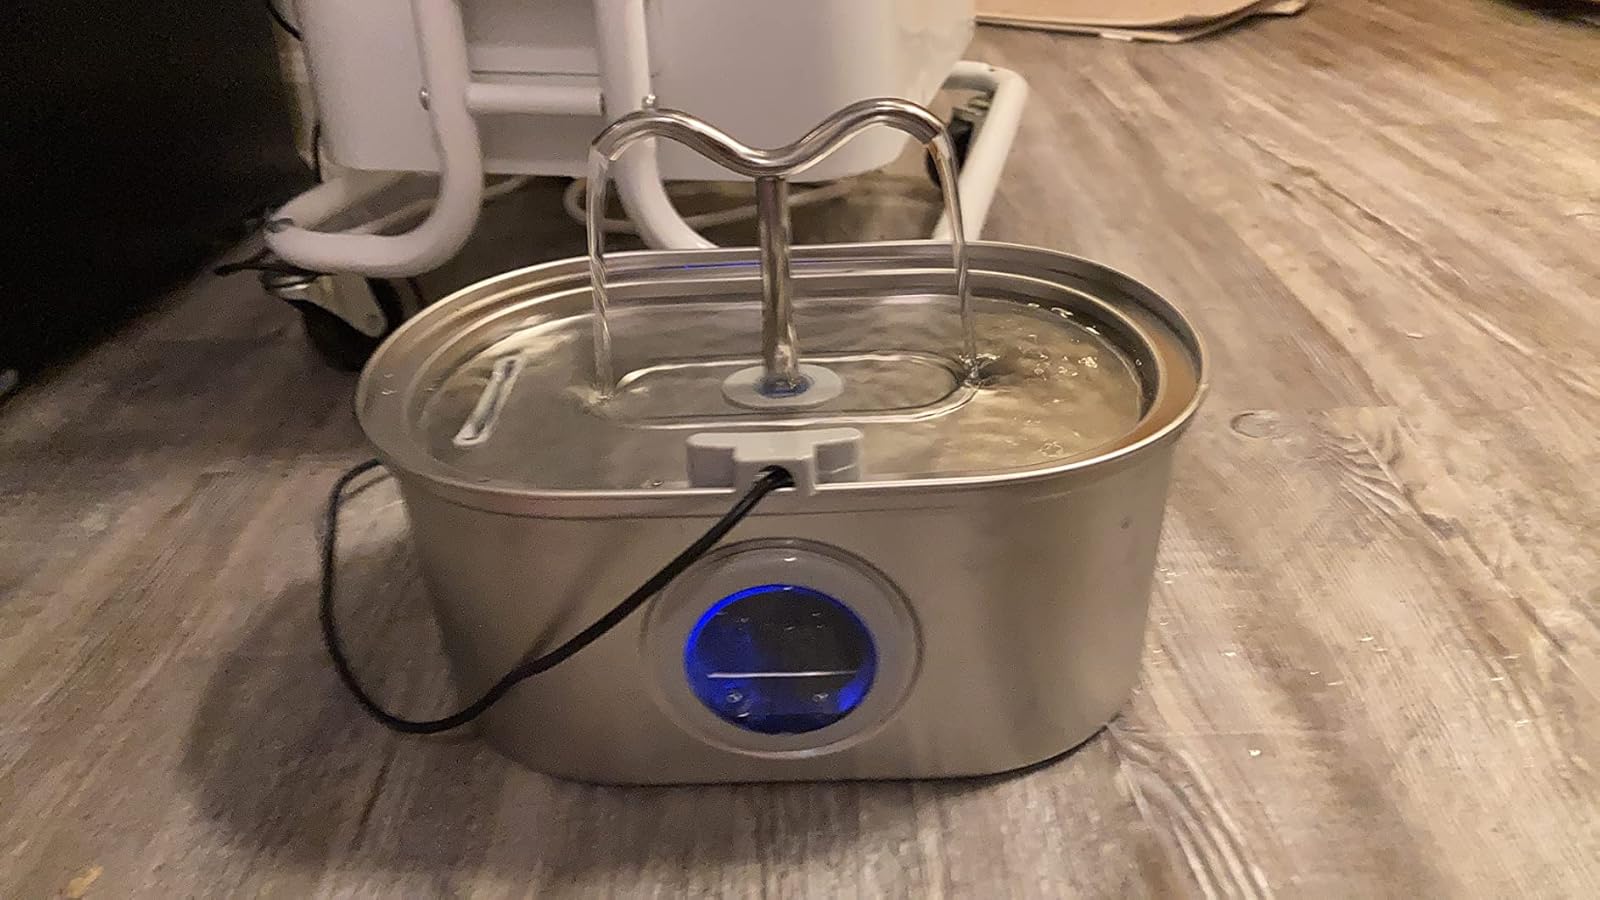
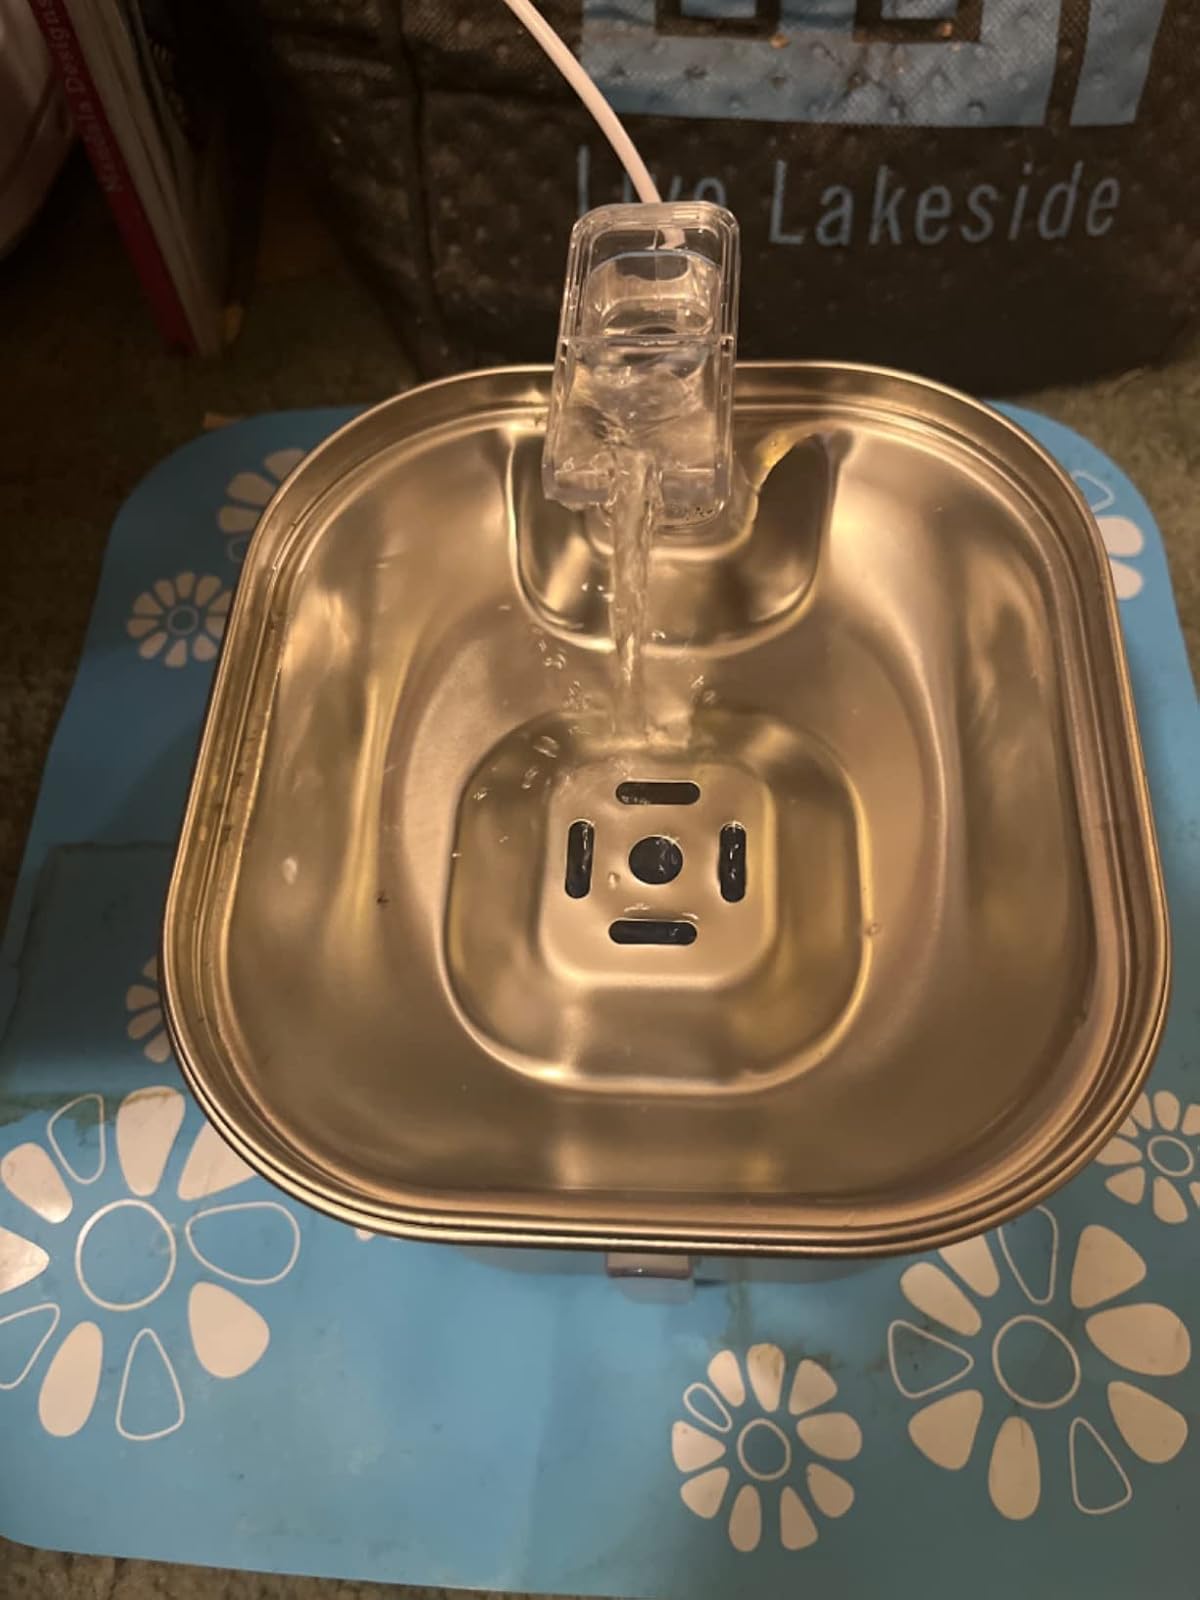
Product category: items_bowl
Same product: no